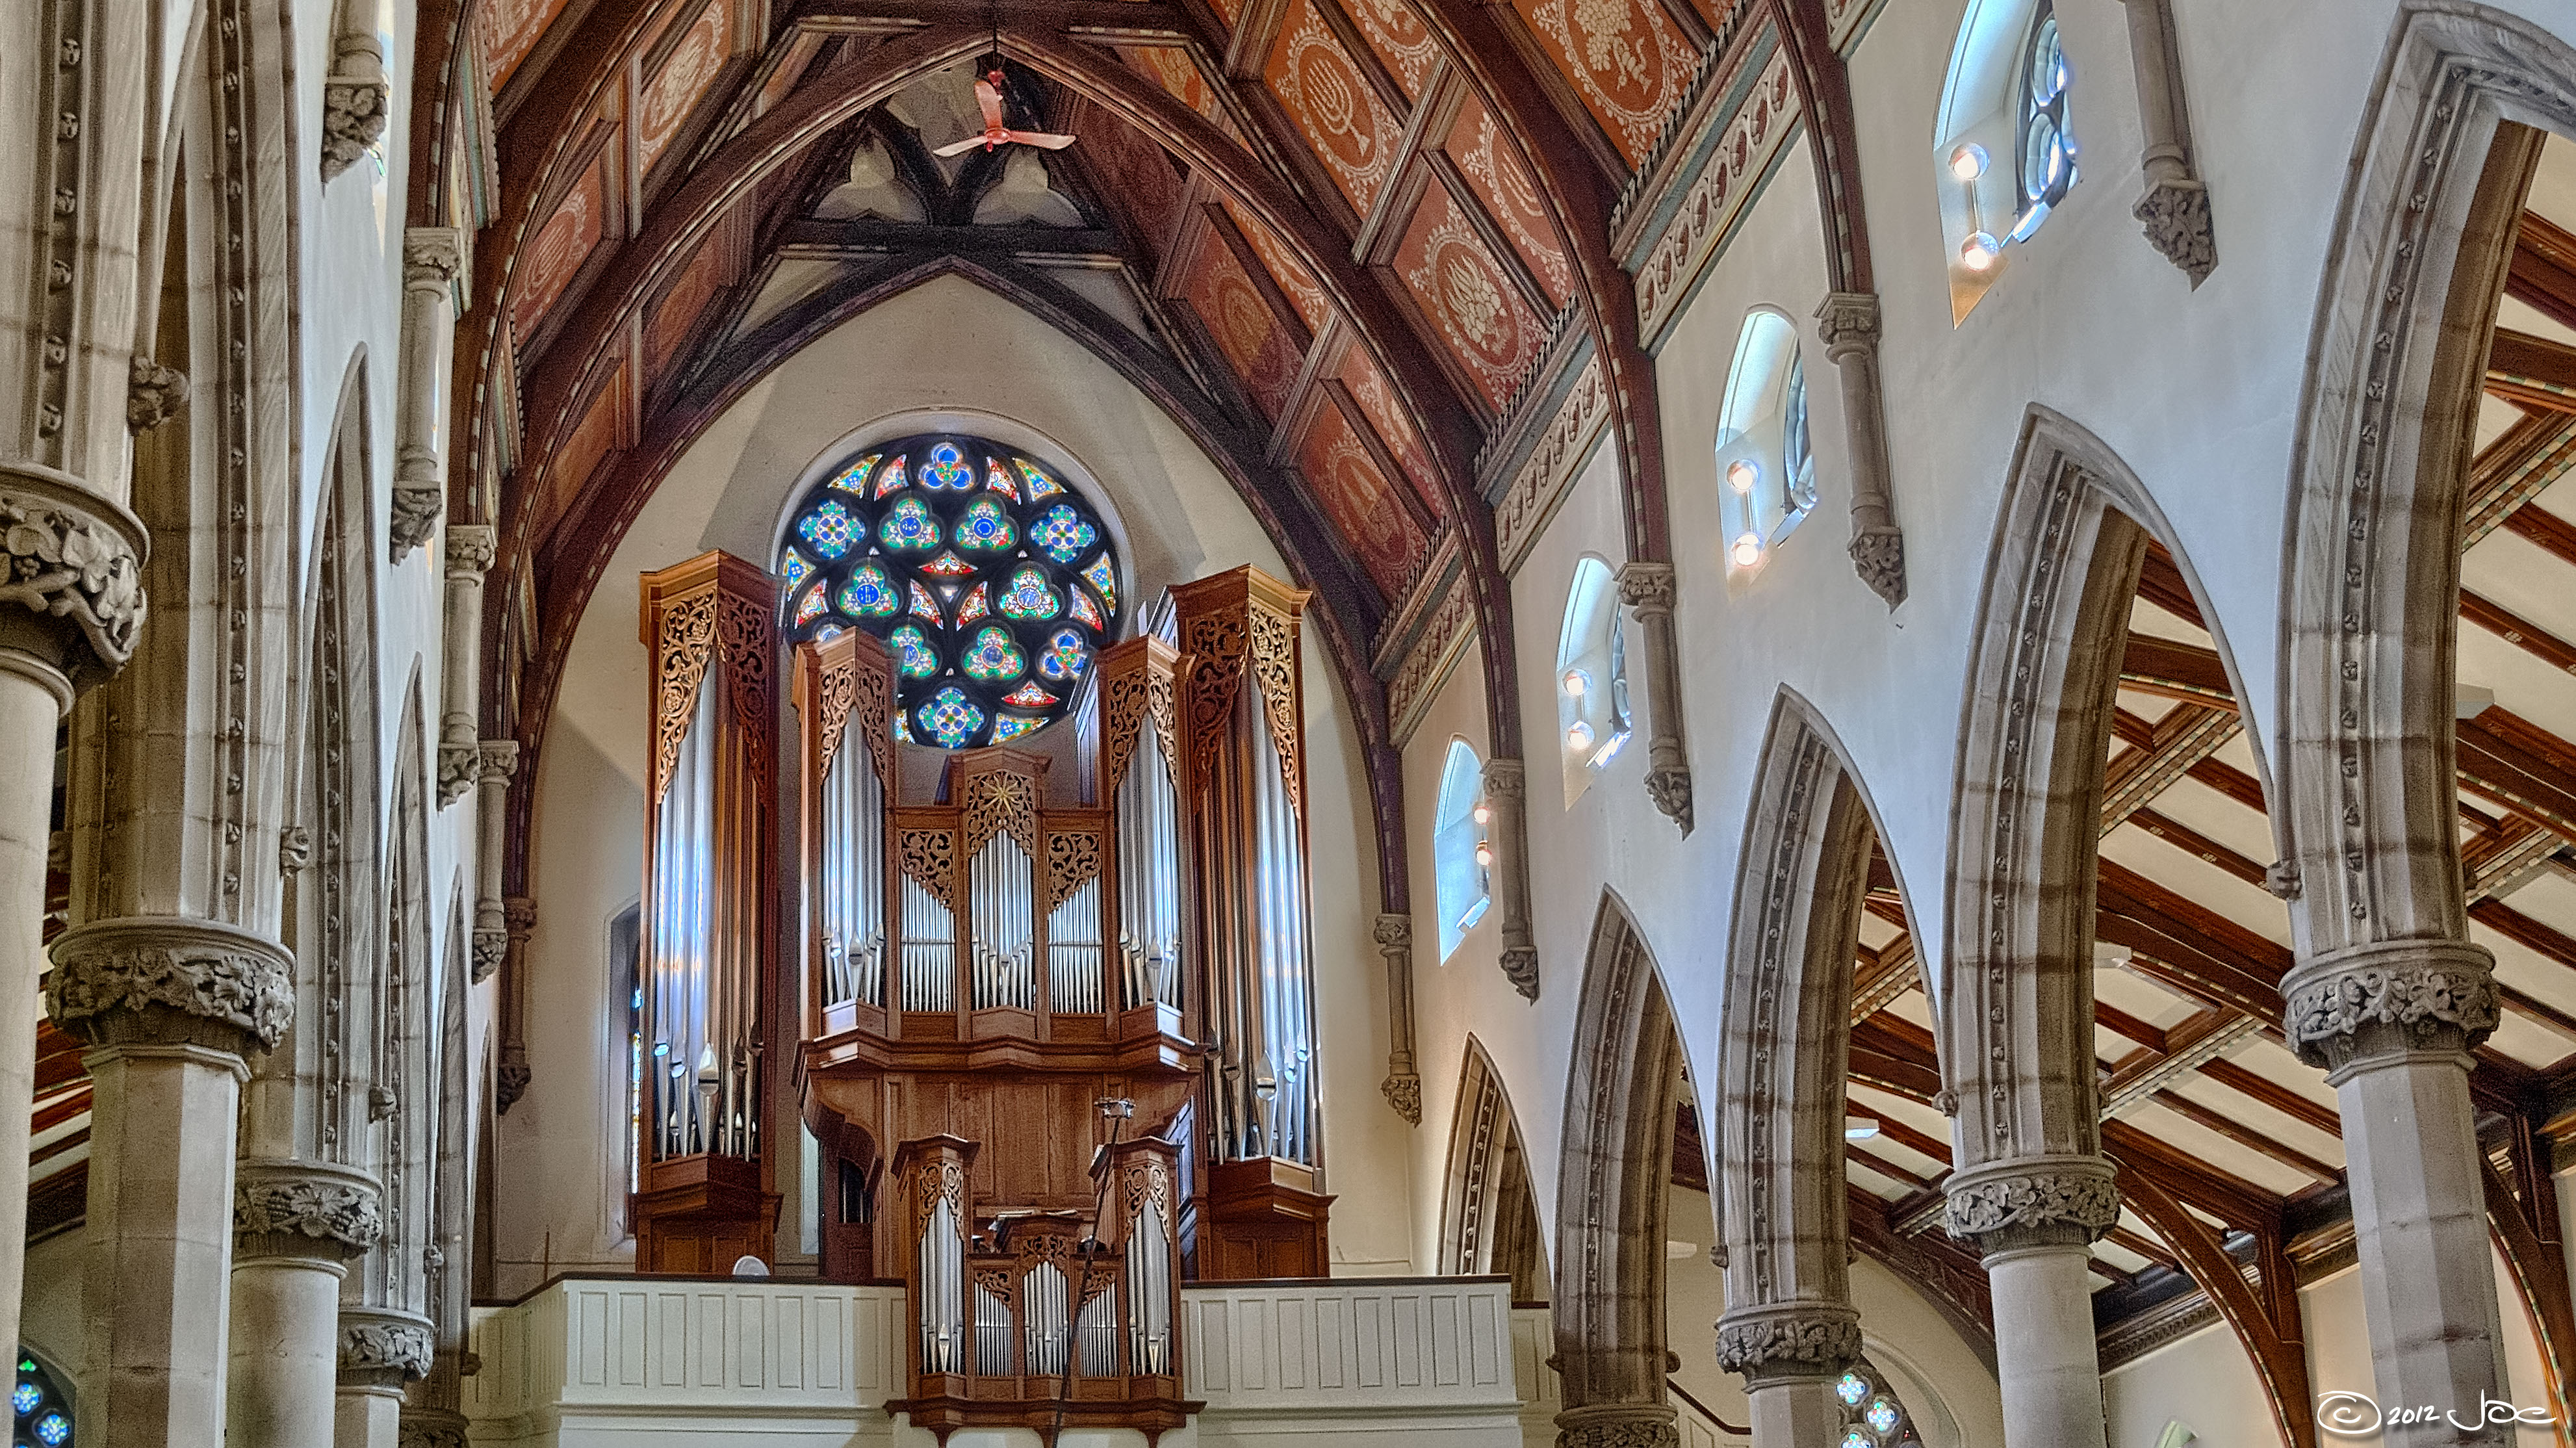
building, facade, church, cathedral, chapel, place of worship, christ, hdr, monastery, synagogue, topaz, detail, organ, sns, basilica, montreal, gothic architecture